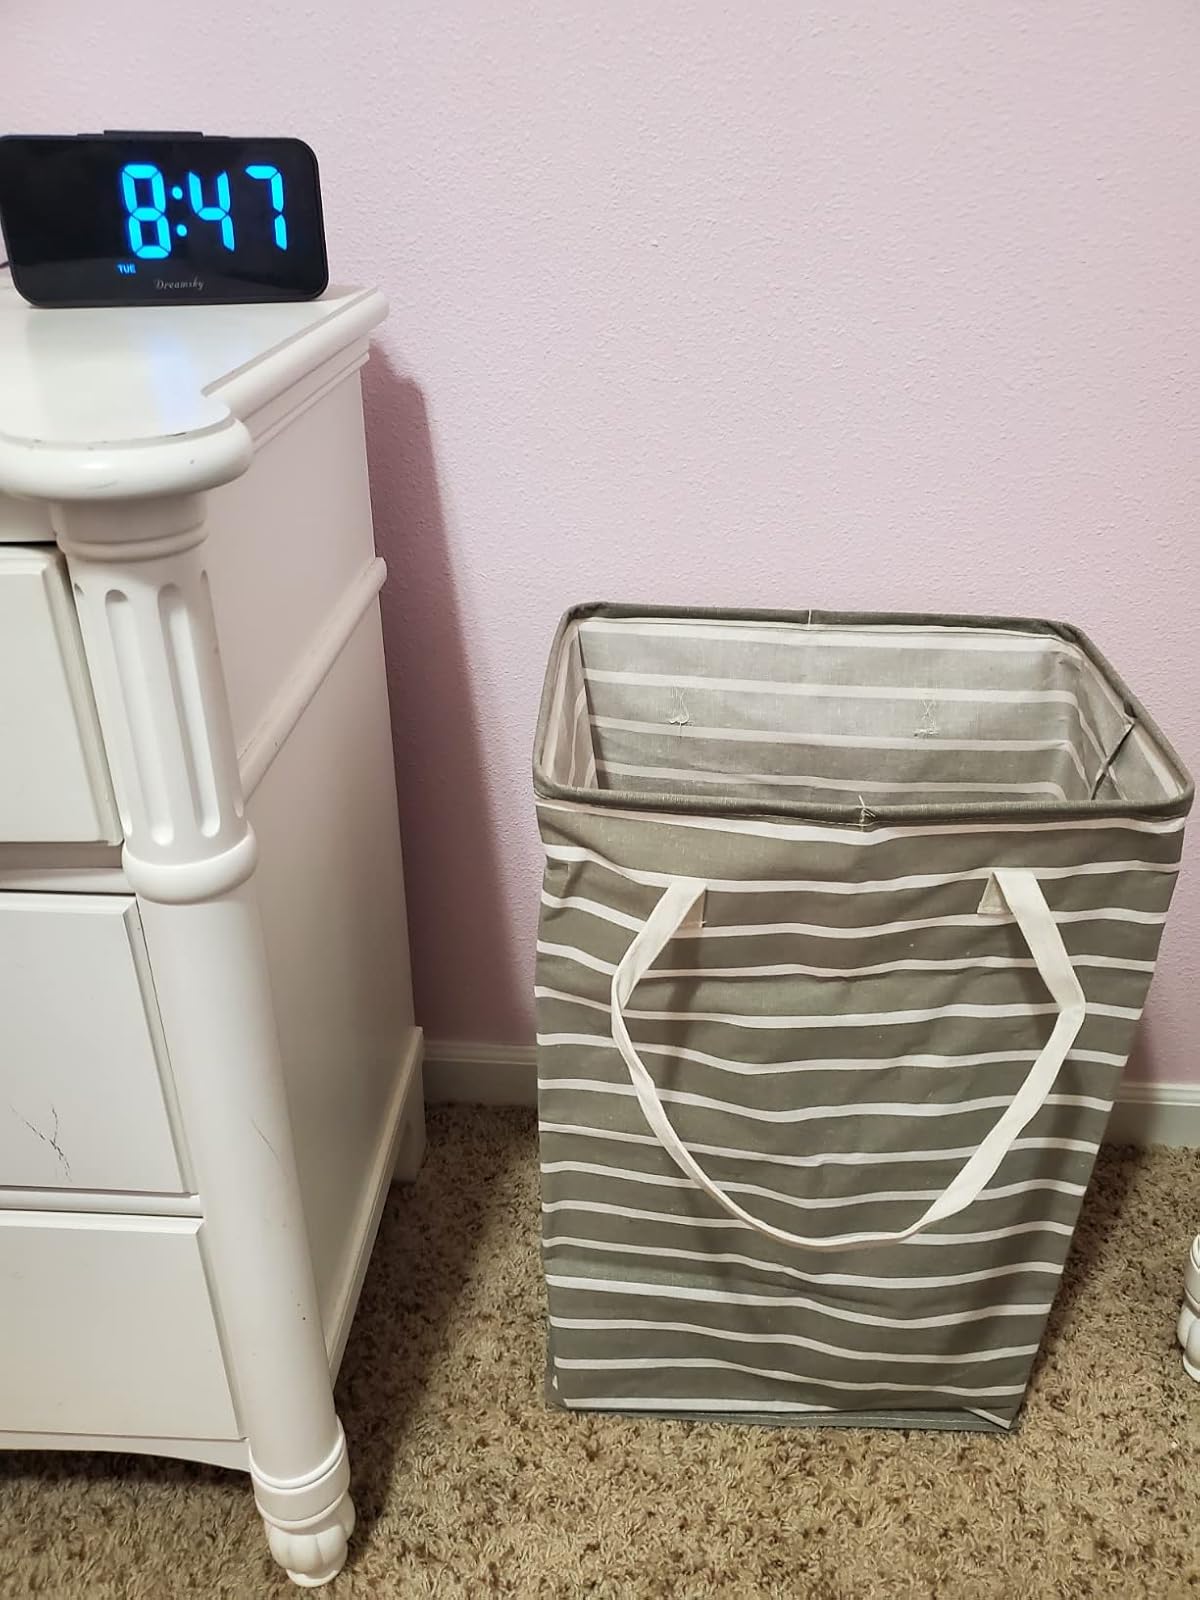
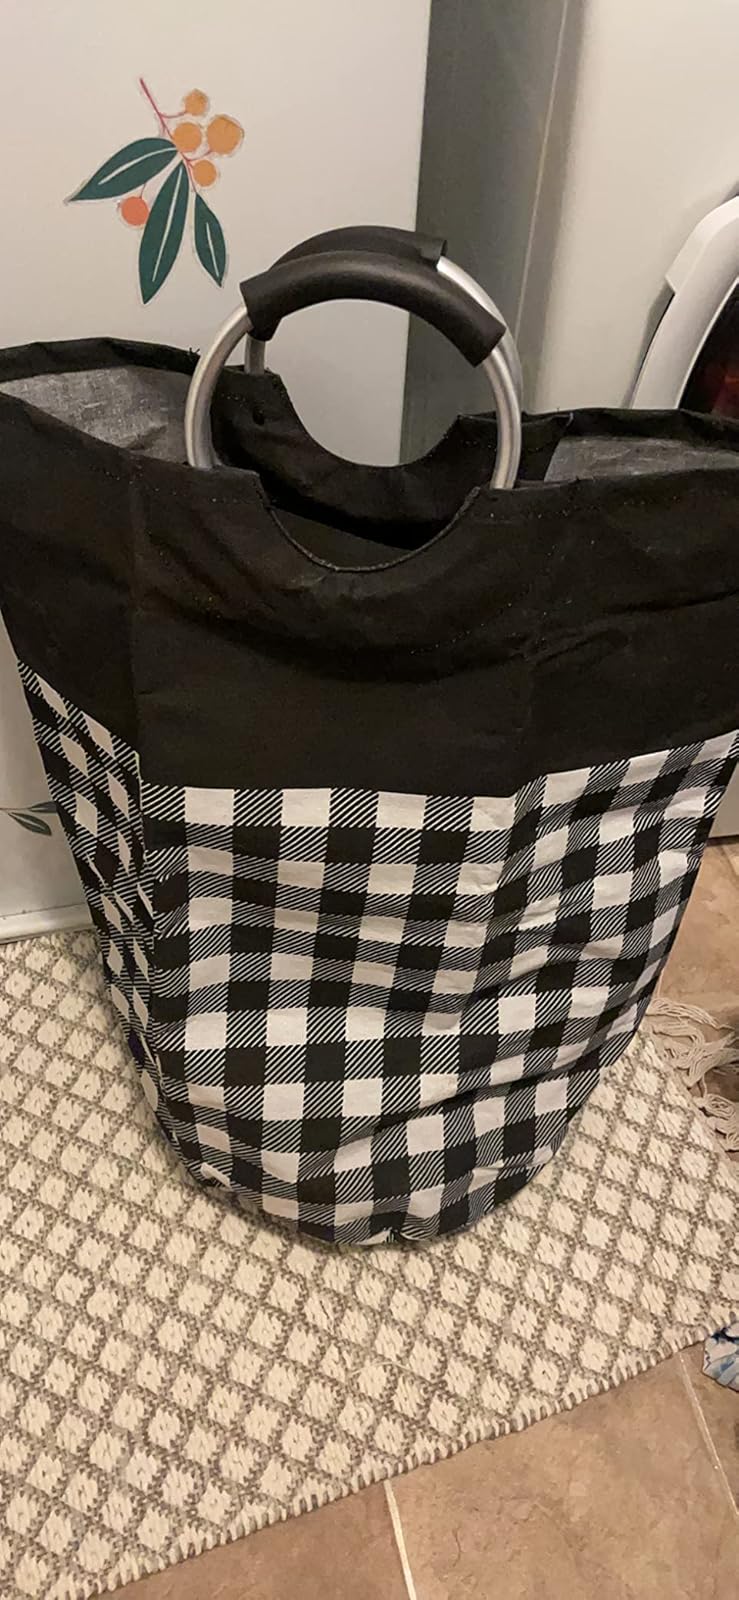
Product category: items_hamper
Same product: no